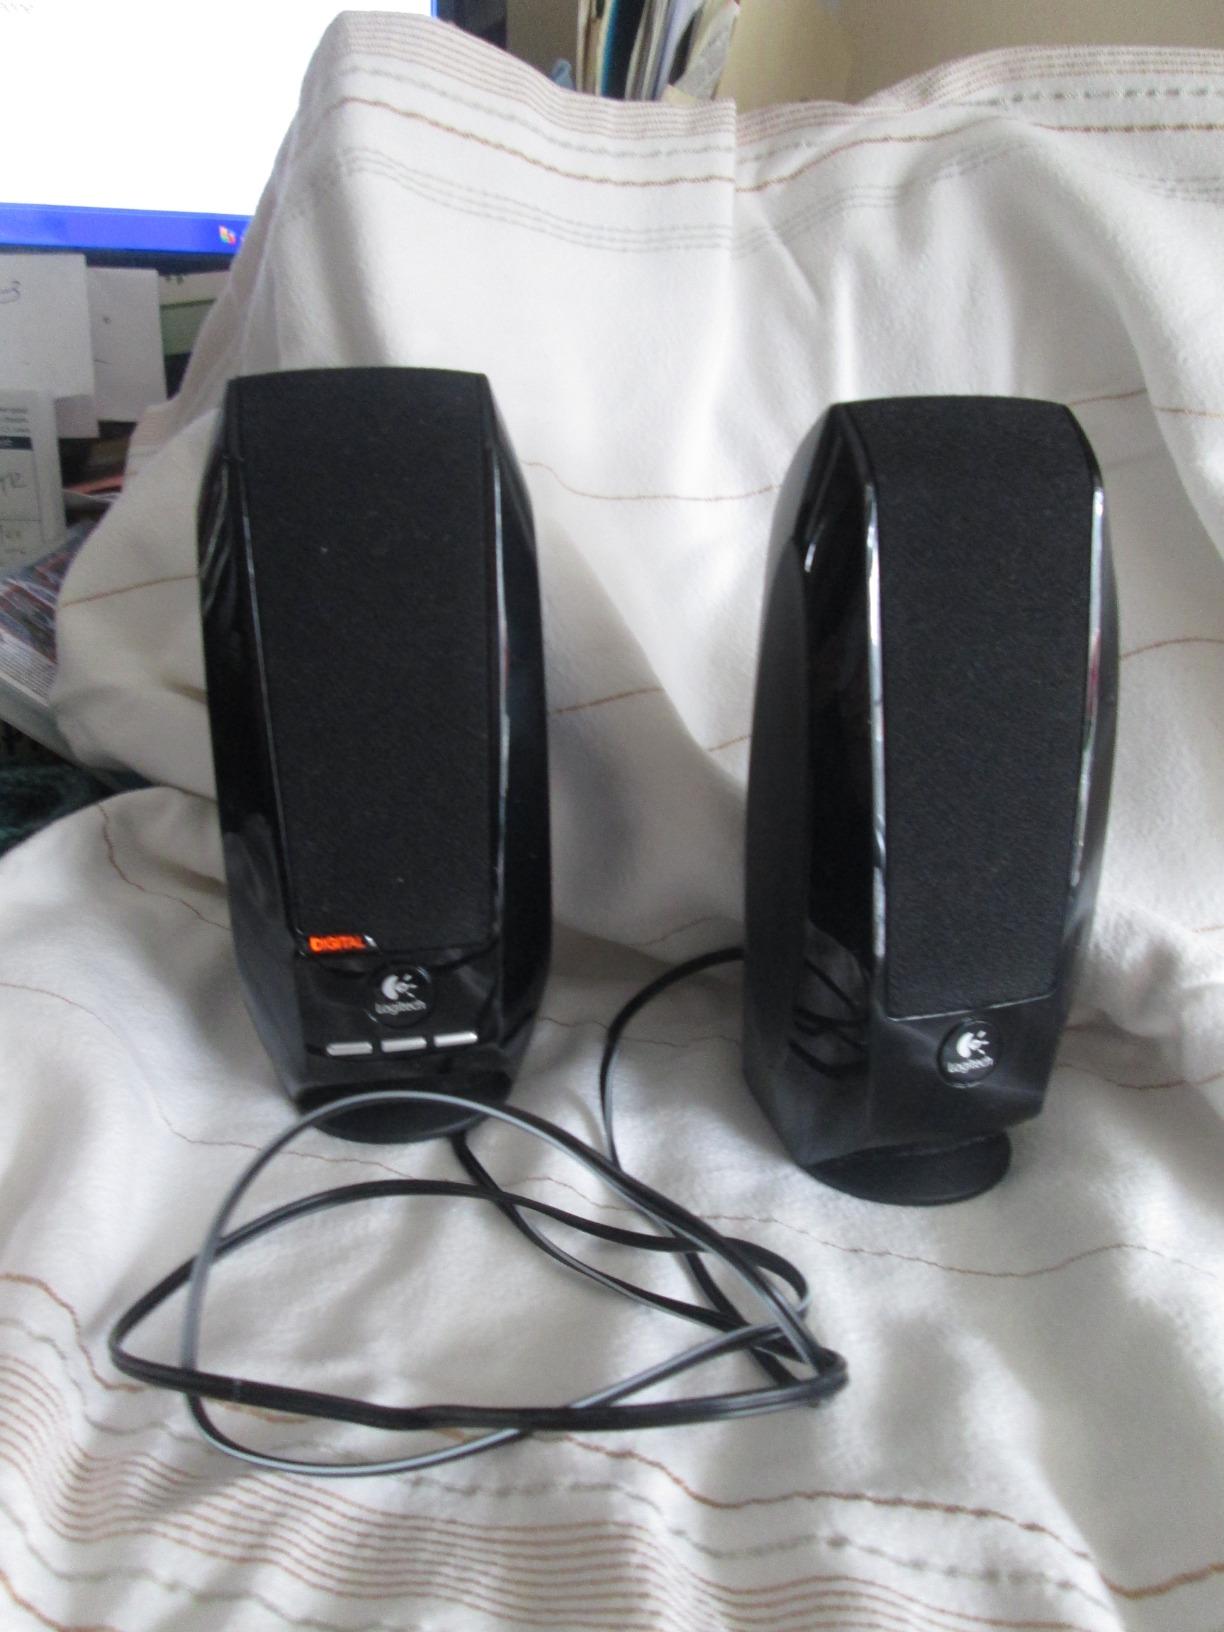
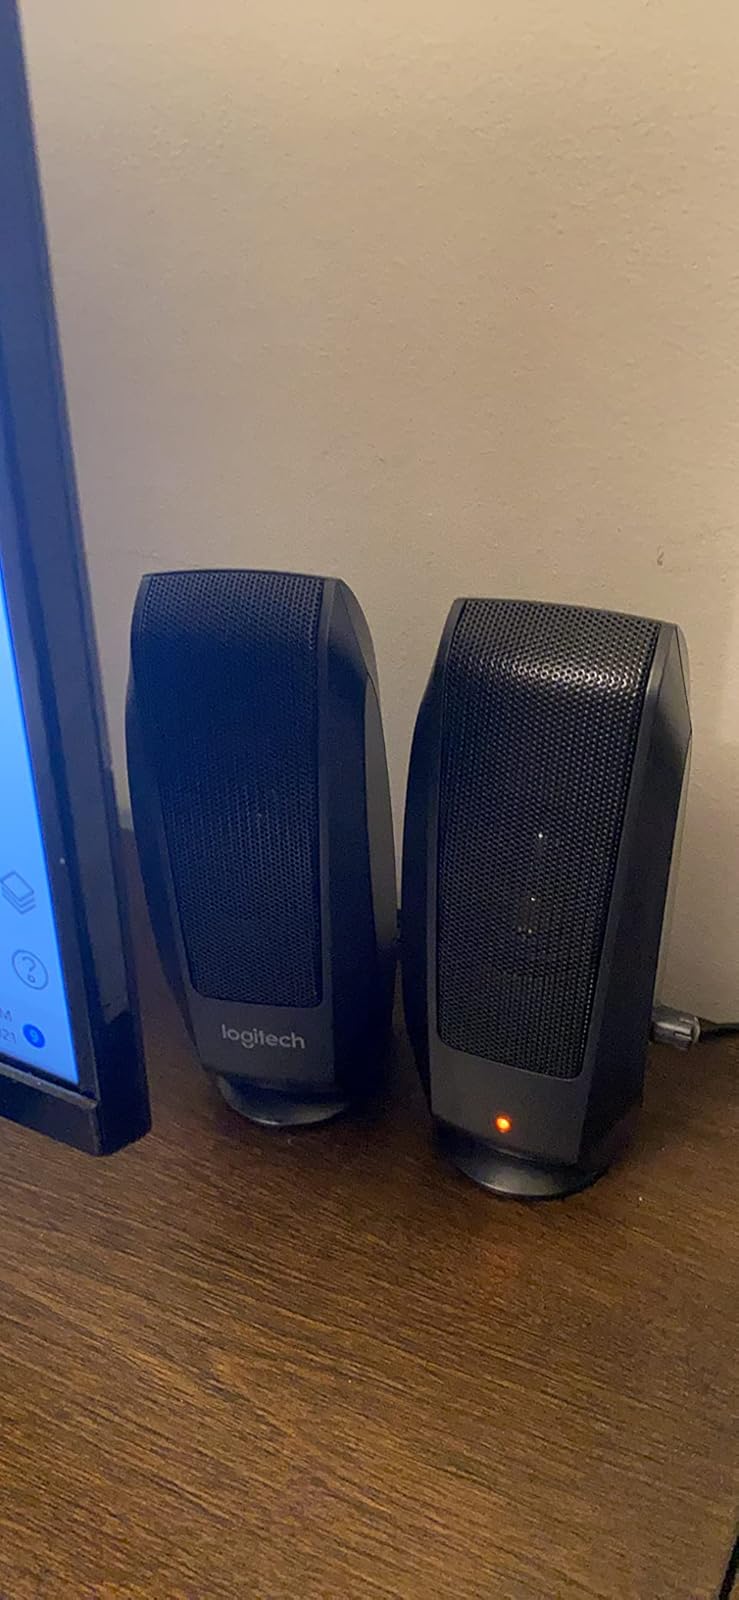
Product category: speaker
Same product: no